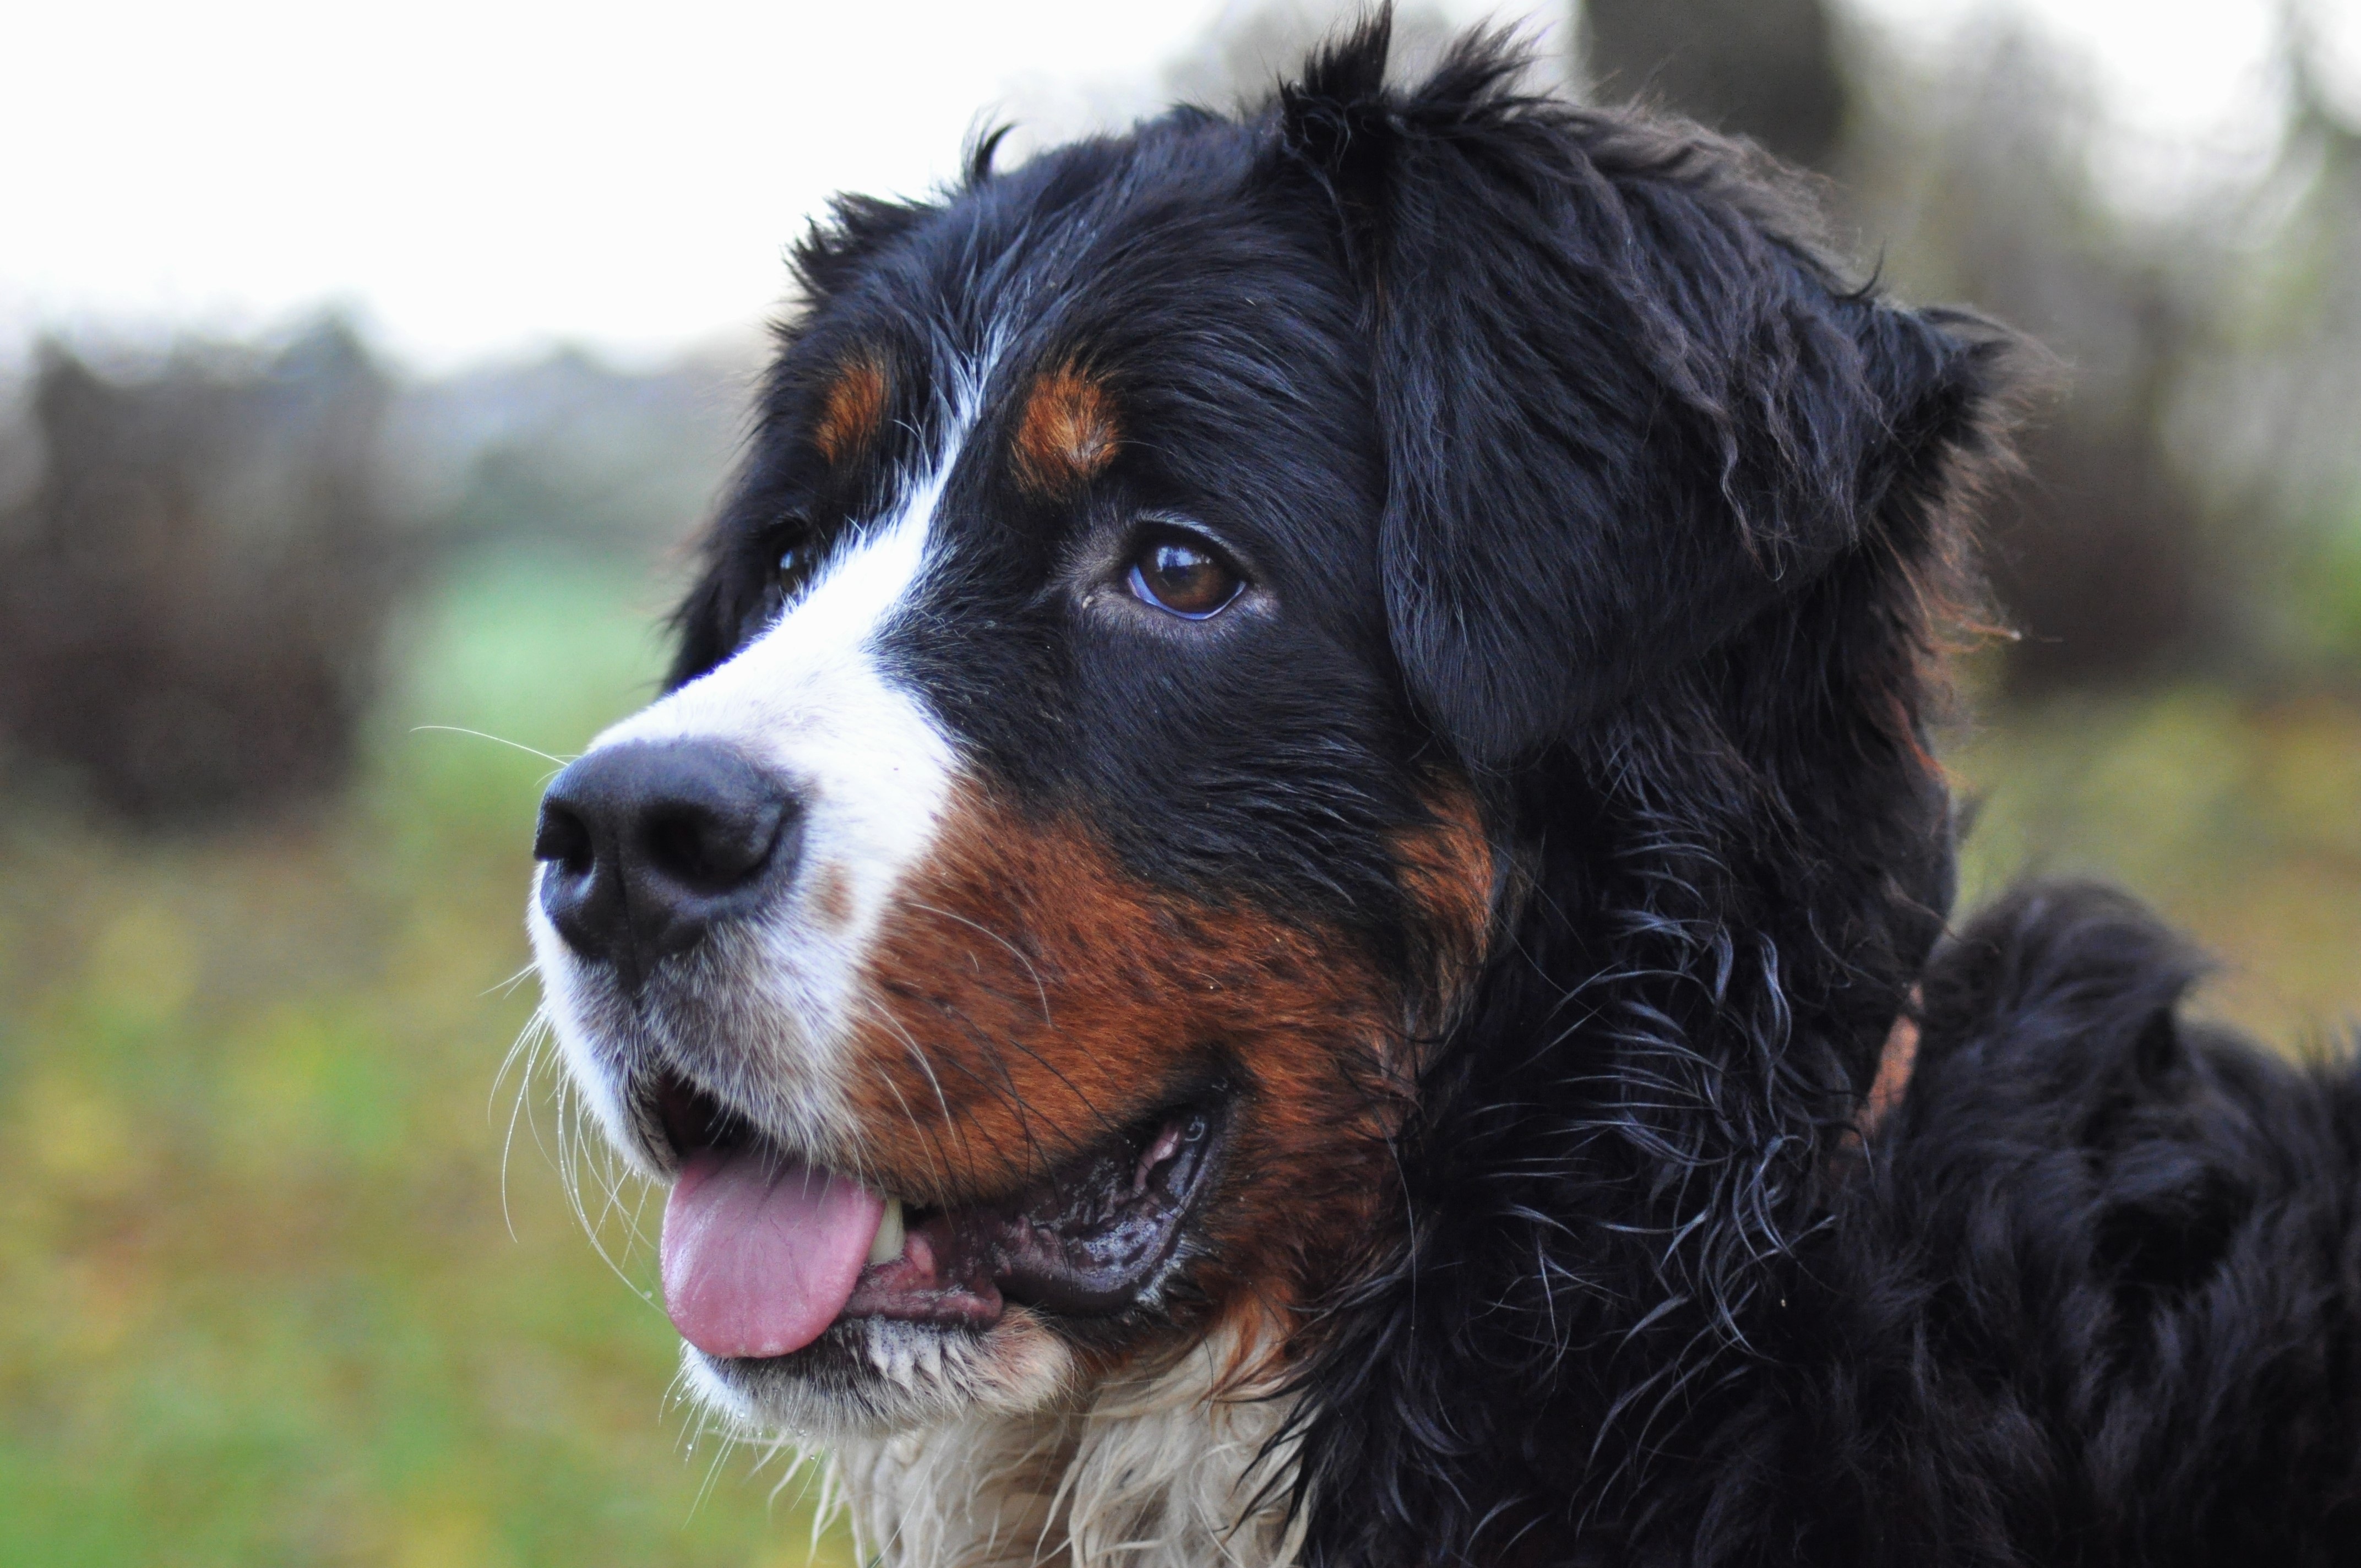
nature, field, dog, animal, pet, mammal, domestic animal, family, vertebrate, dog breed, big dog, bernese mountain dog, setter, dog like mammal, carnivoran